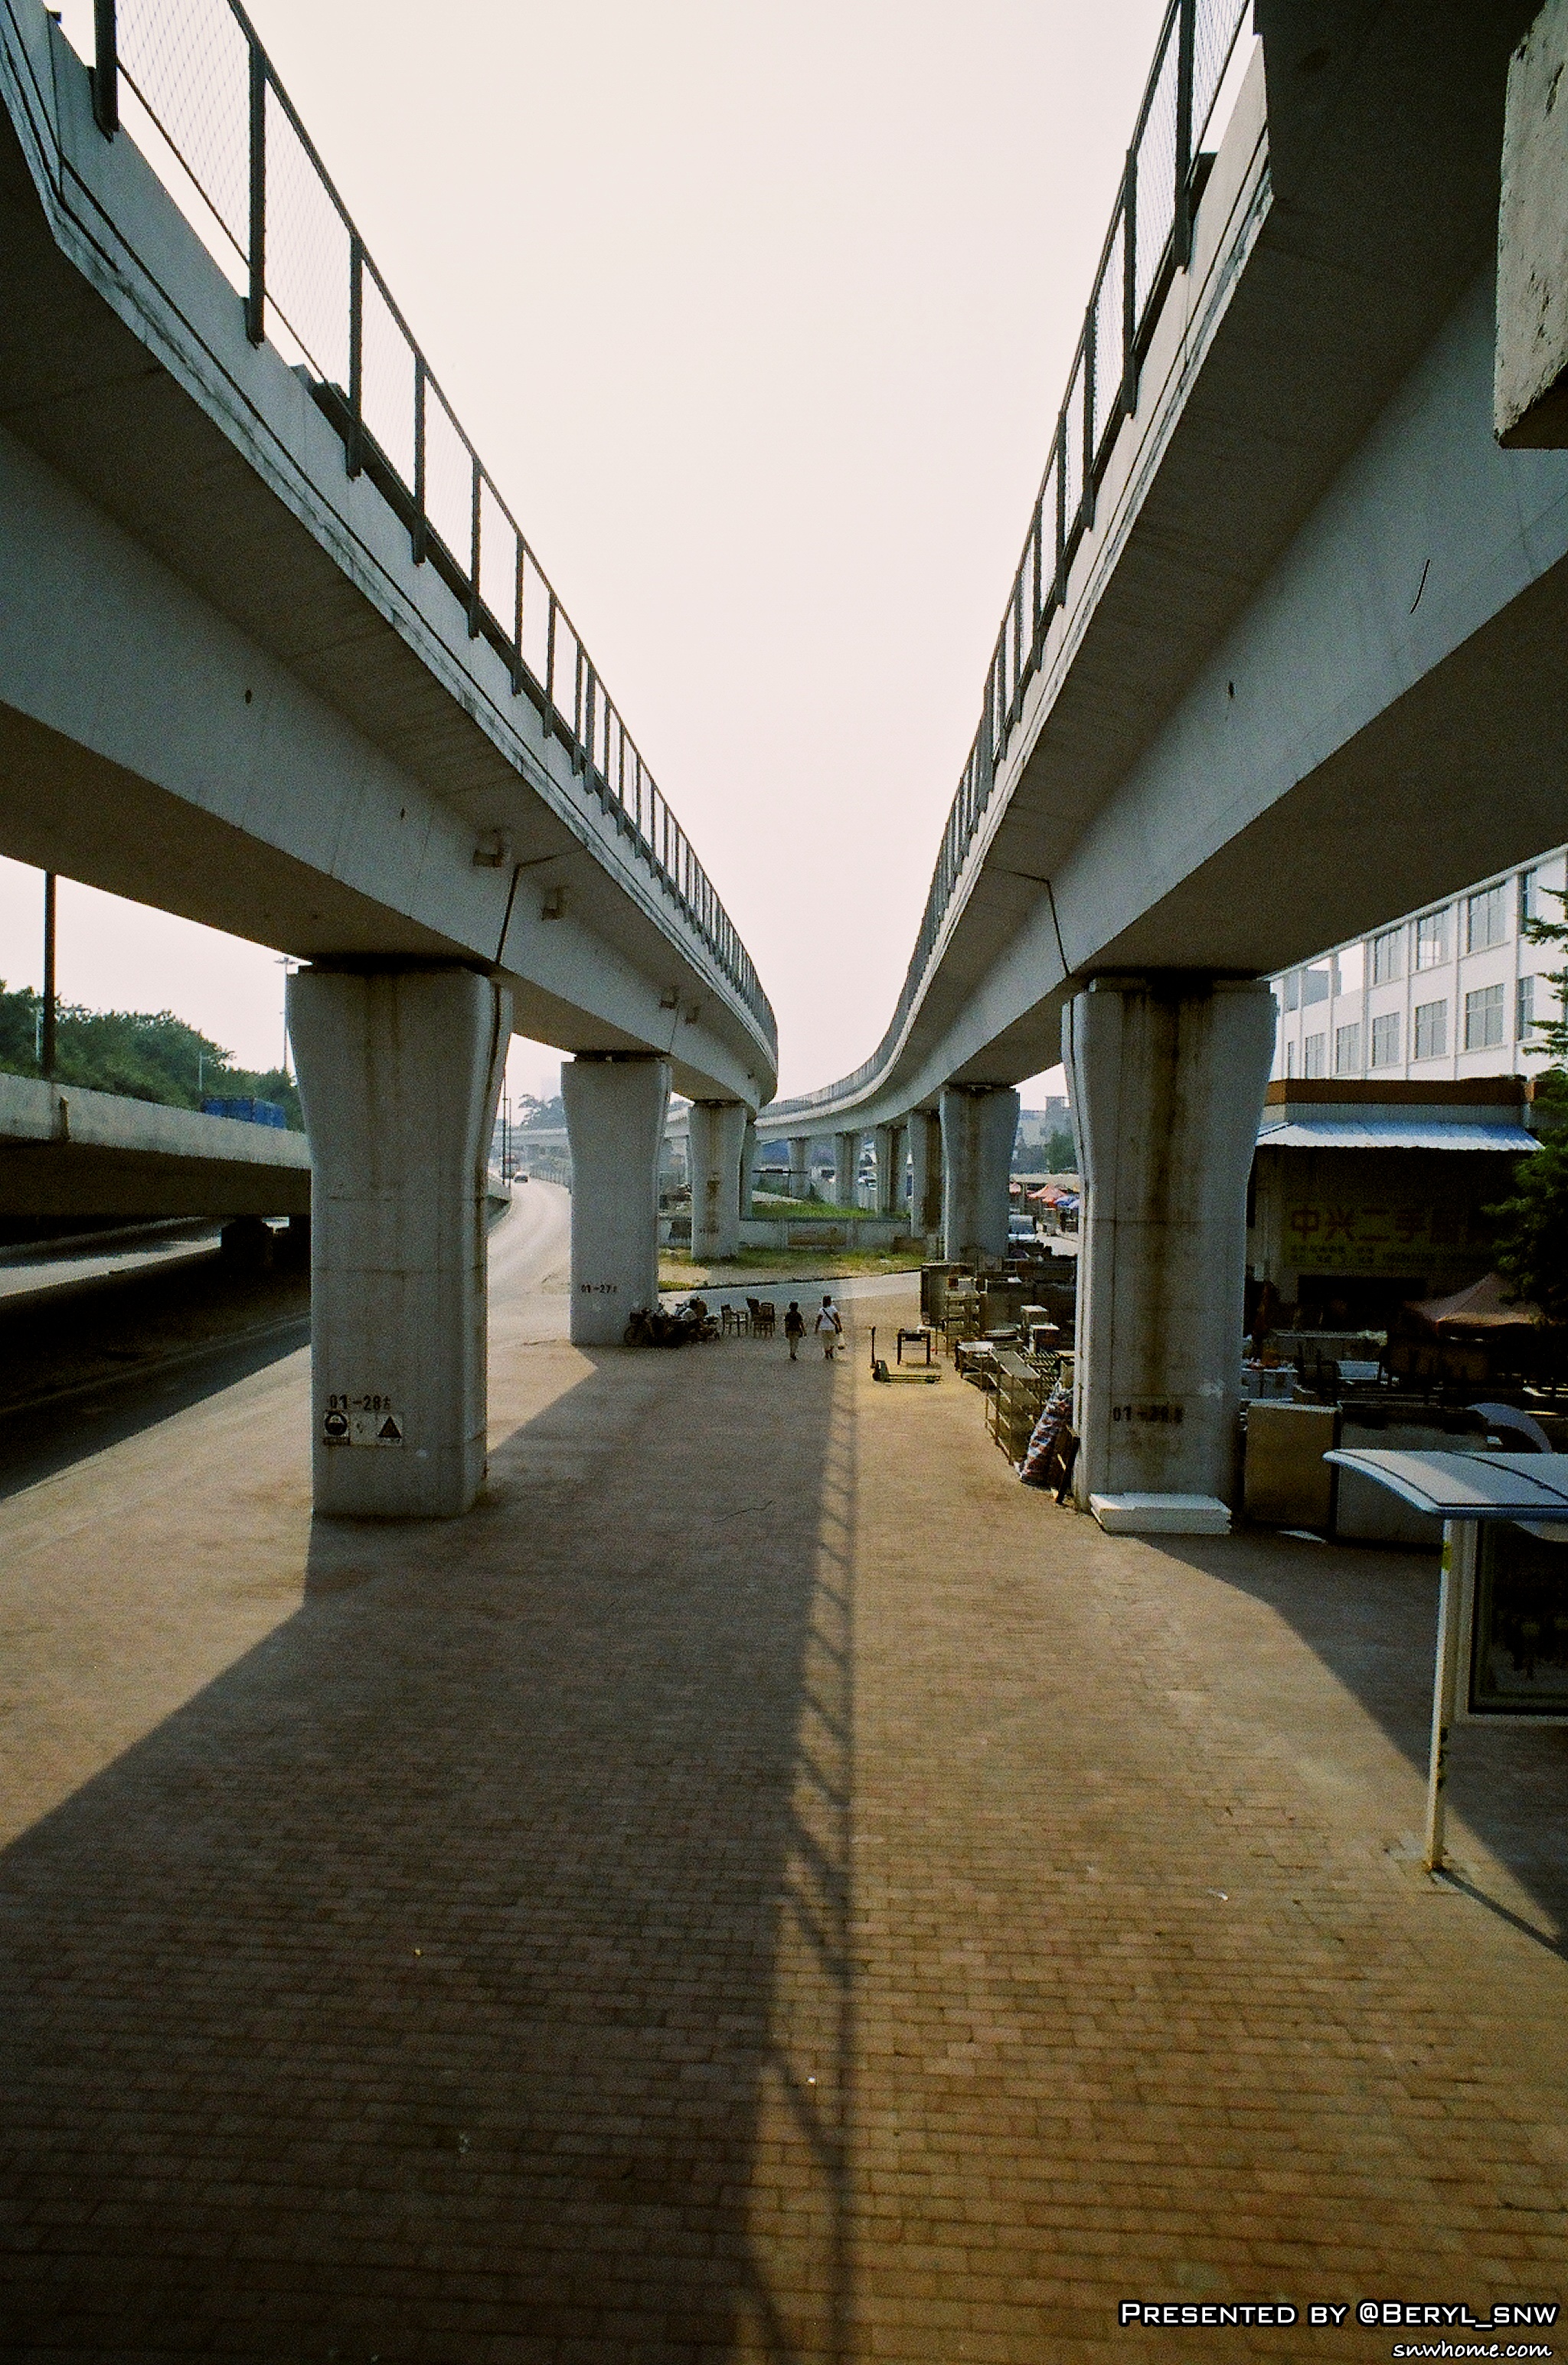
architecture, sky, girl, bridge, town, old, film, overpass, walkway, slr, subway, transport, public transport, sunny, girls, students, buildings, university, canton, school, daily, gdut, films, shamian, urban area